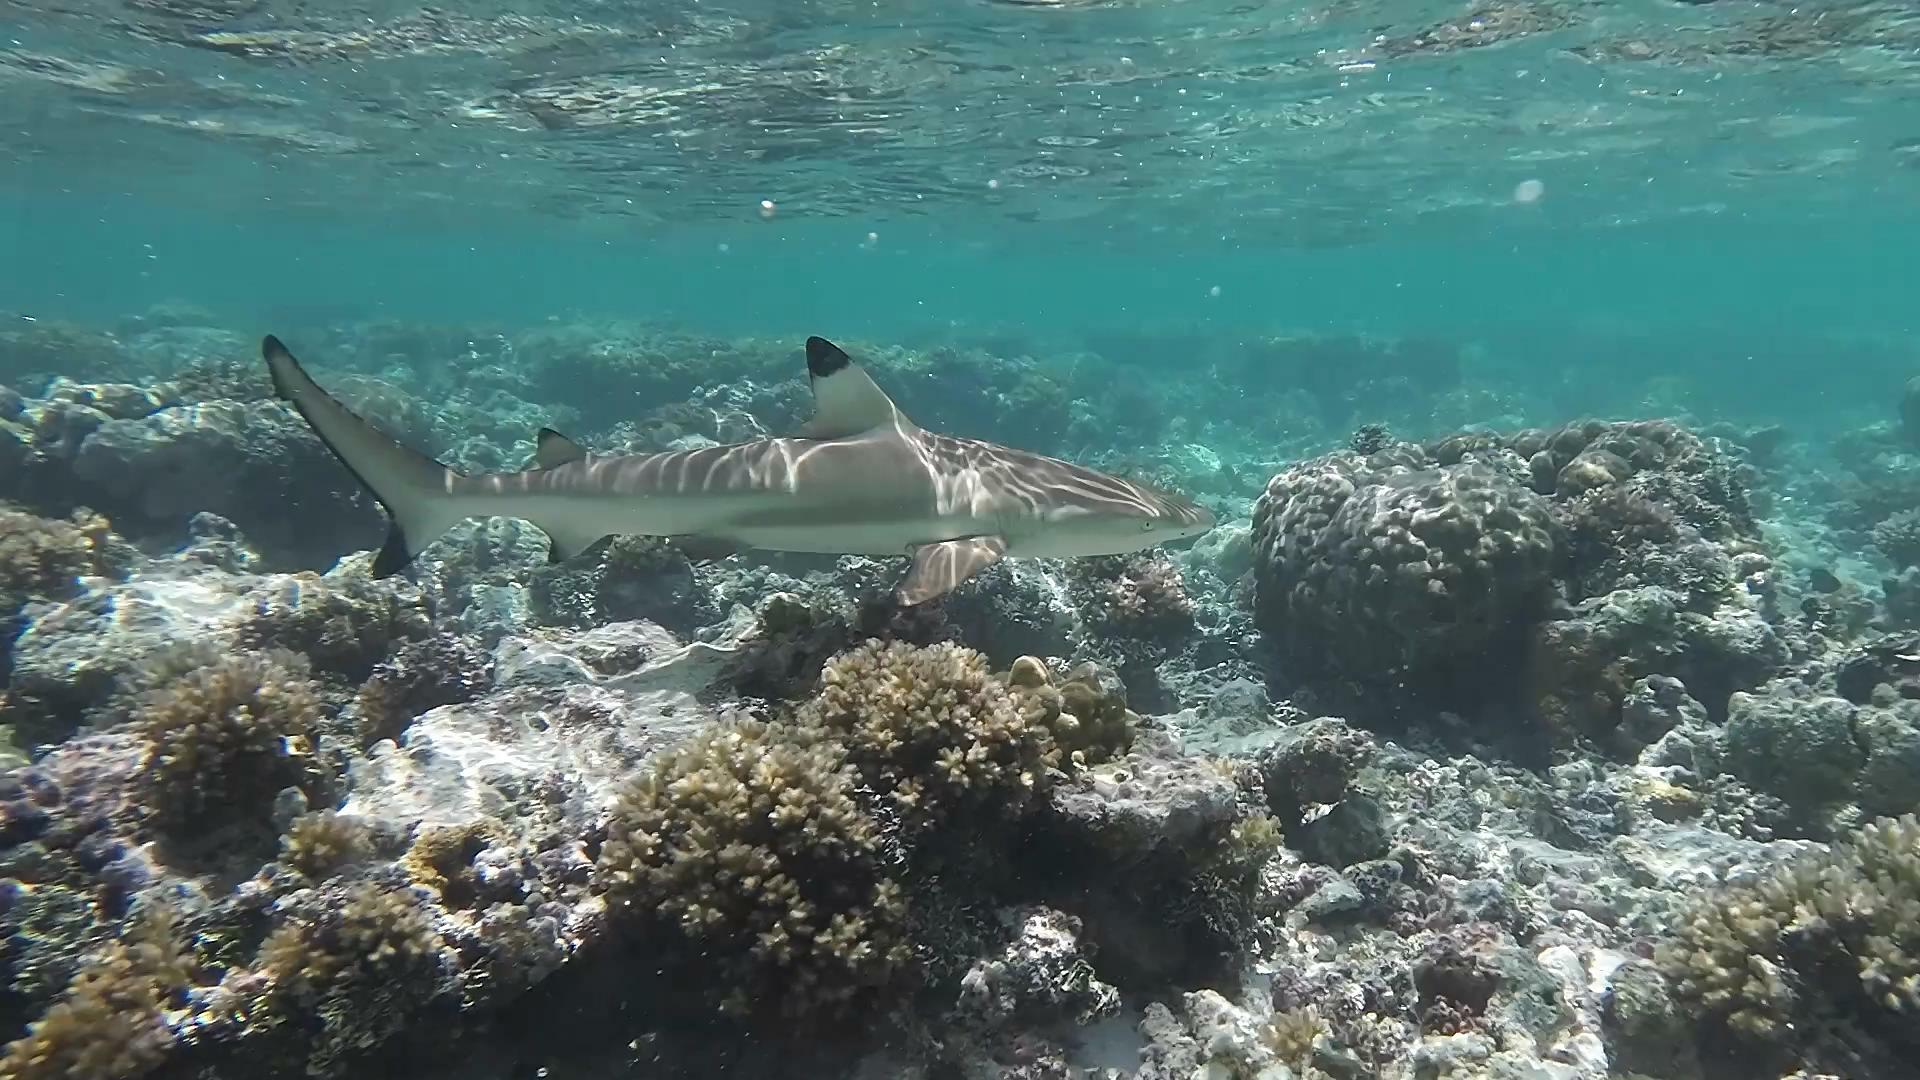
Carcharhinus melanopterus (Blacktip Reef Shark)